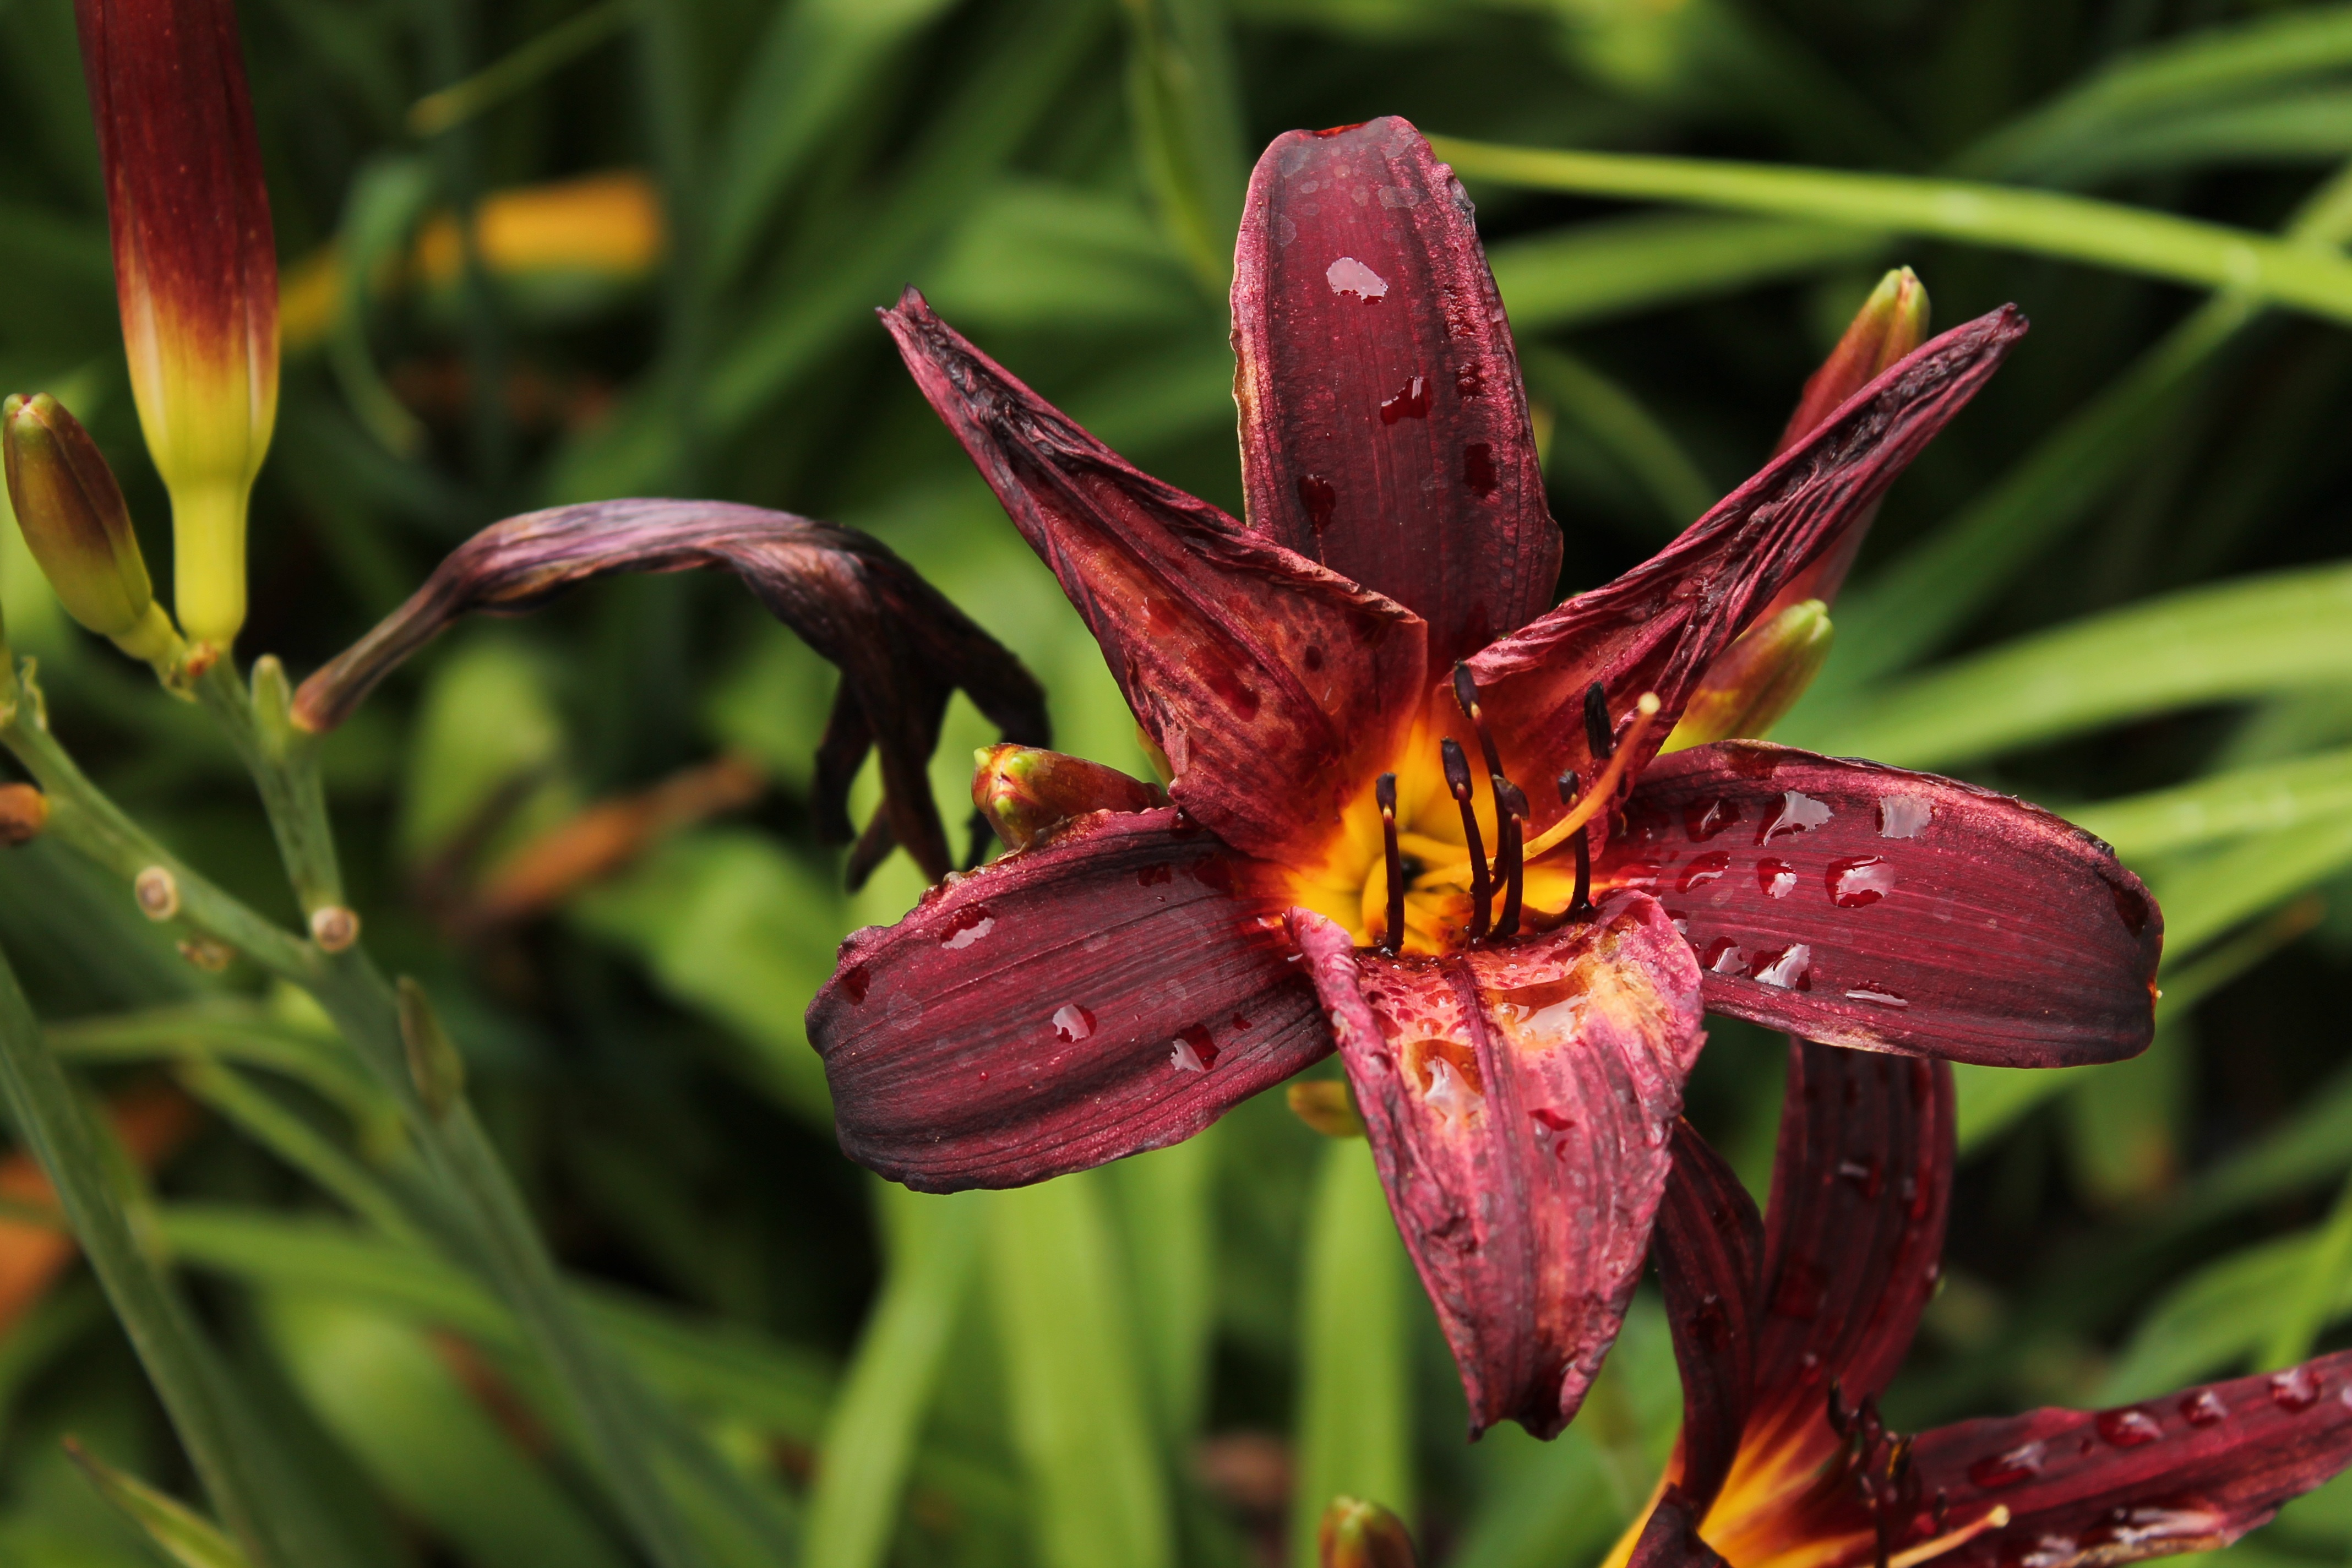
nature, plant, flower, red, botany, garden, flora, wildflower, lily, daylily, macro photography, flowering plant, plant stem, land plant